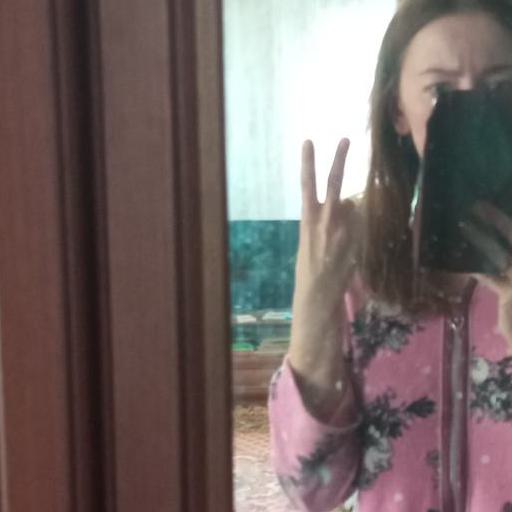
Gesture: peace_inverted